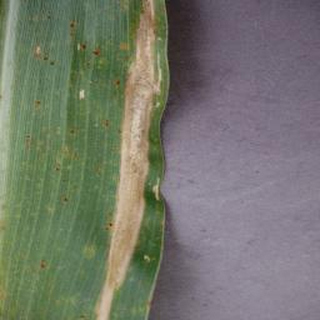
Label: corn_northern_leaf_blight